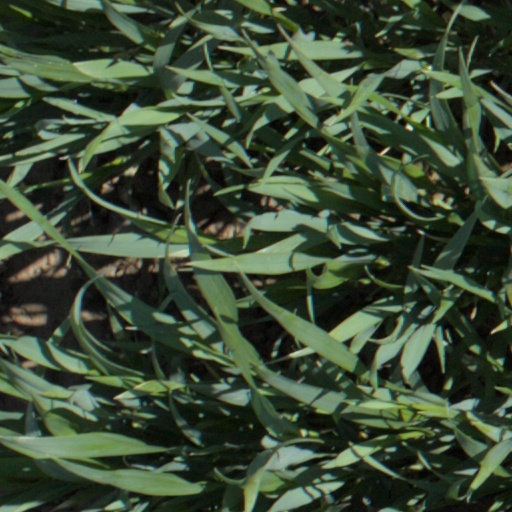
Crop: wheat